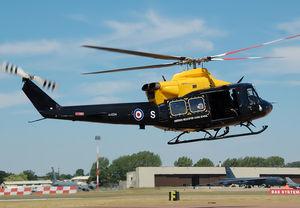
Le New York City Police Department ou NYPD est le service de police de la ville de New York, aux États-Unis. Fondé en 1845, le NYPD est l'un des premiers services de police du pays, ainsi que le plus important service de police municipale en termes d'effectif. Il est chargé du respect de la loi et de la lutte contre la criminalité sur l'ensemble des cinq arrondissements de la ville de New York. Lors de sa création, au XIXᵉ siècle, le NYPD prit pour modèle le Metropolitan Police Service de Londres. Depuis, 1973, son quartier général se situe au 1 Police Plaza dans le quartier de Lower Manhattan.